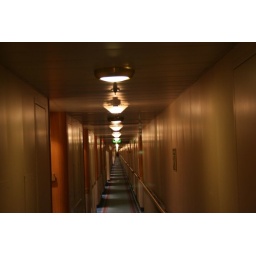
The corridor in the ship